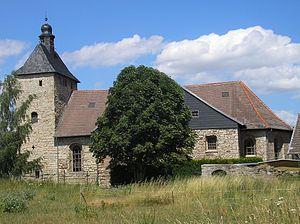
Wolkramshausen est une municipalité allemande du land de Thuringe, dans l'arrondissement de Nordhausen, au centre de l'Allemagne. En 2015, sa population est de 947 habitants.